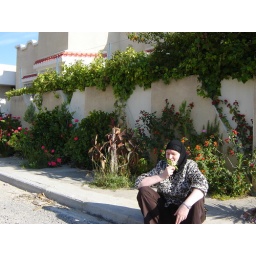
my wife by the house sniffing some fresh spring flowers mmmmmm:-)